Cesar-Ranchería Basin

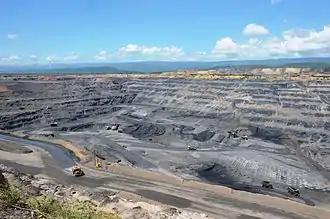
The tenth biggest coal mine in the world, Cerrejón, in the northeast of the basin

The Cesar-Ranchería Basin is a sedimentary basin in northeastern Colombia. It is located in the southern part of the department of La Guajira and northeastern portion of Cesar. The basin is bound by the Oca Fault in the northeast and the Bucaramanga-Santa Marta Fault in the west. The mountain ranges Sierra Nevada de Santa Marta and the Serranía del Perijá enclose the narrow triangular intermontane basin, that covers an area of . The Cesar and Ranchería Rivers flow through the basin, bearing their names.